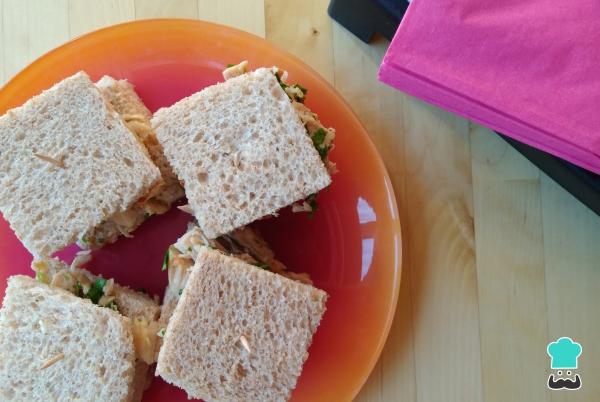
Divídelo en cuatro para que te lo puedas comer fácilmente y ¡buen provecho! Este sándwich de pollo light con pollo al limón no solo está buenísimo, sino que es fresco y ligero, así que podrás incluirlo en tu dieta sin problemas.Cuando lo prepares, no dejes de contarnos los cambios que has hecho o los ingredientes extra que has decidido ponerle, ¡espero tus comentarios!